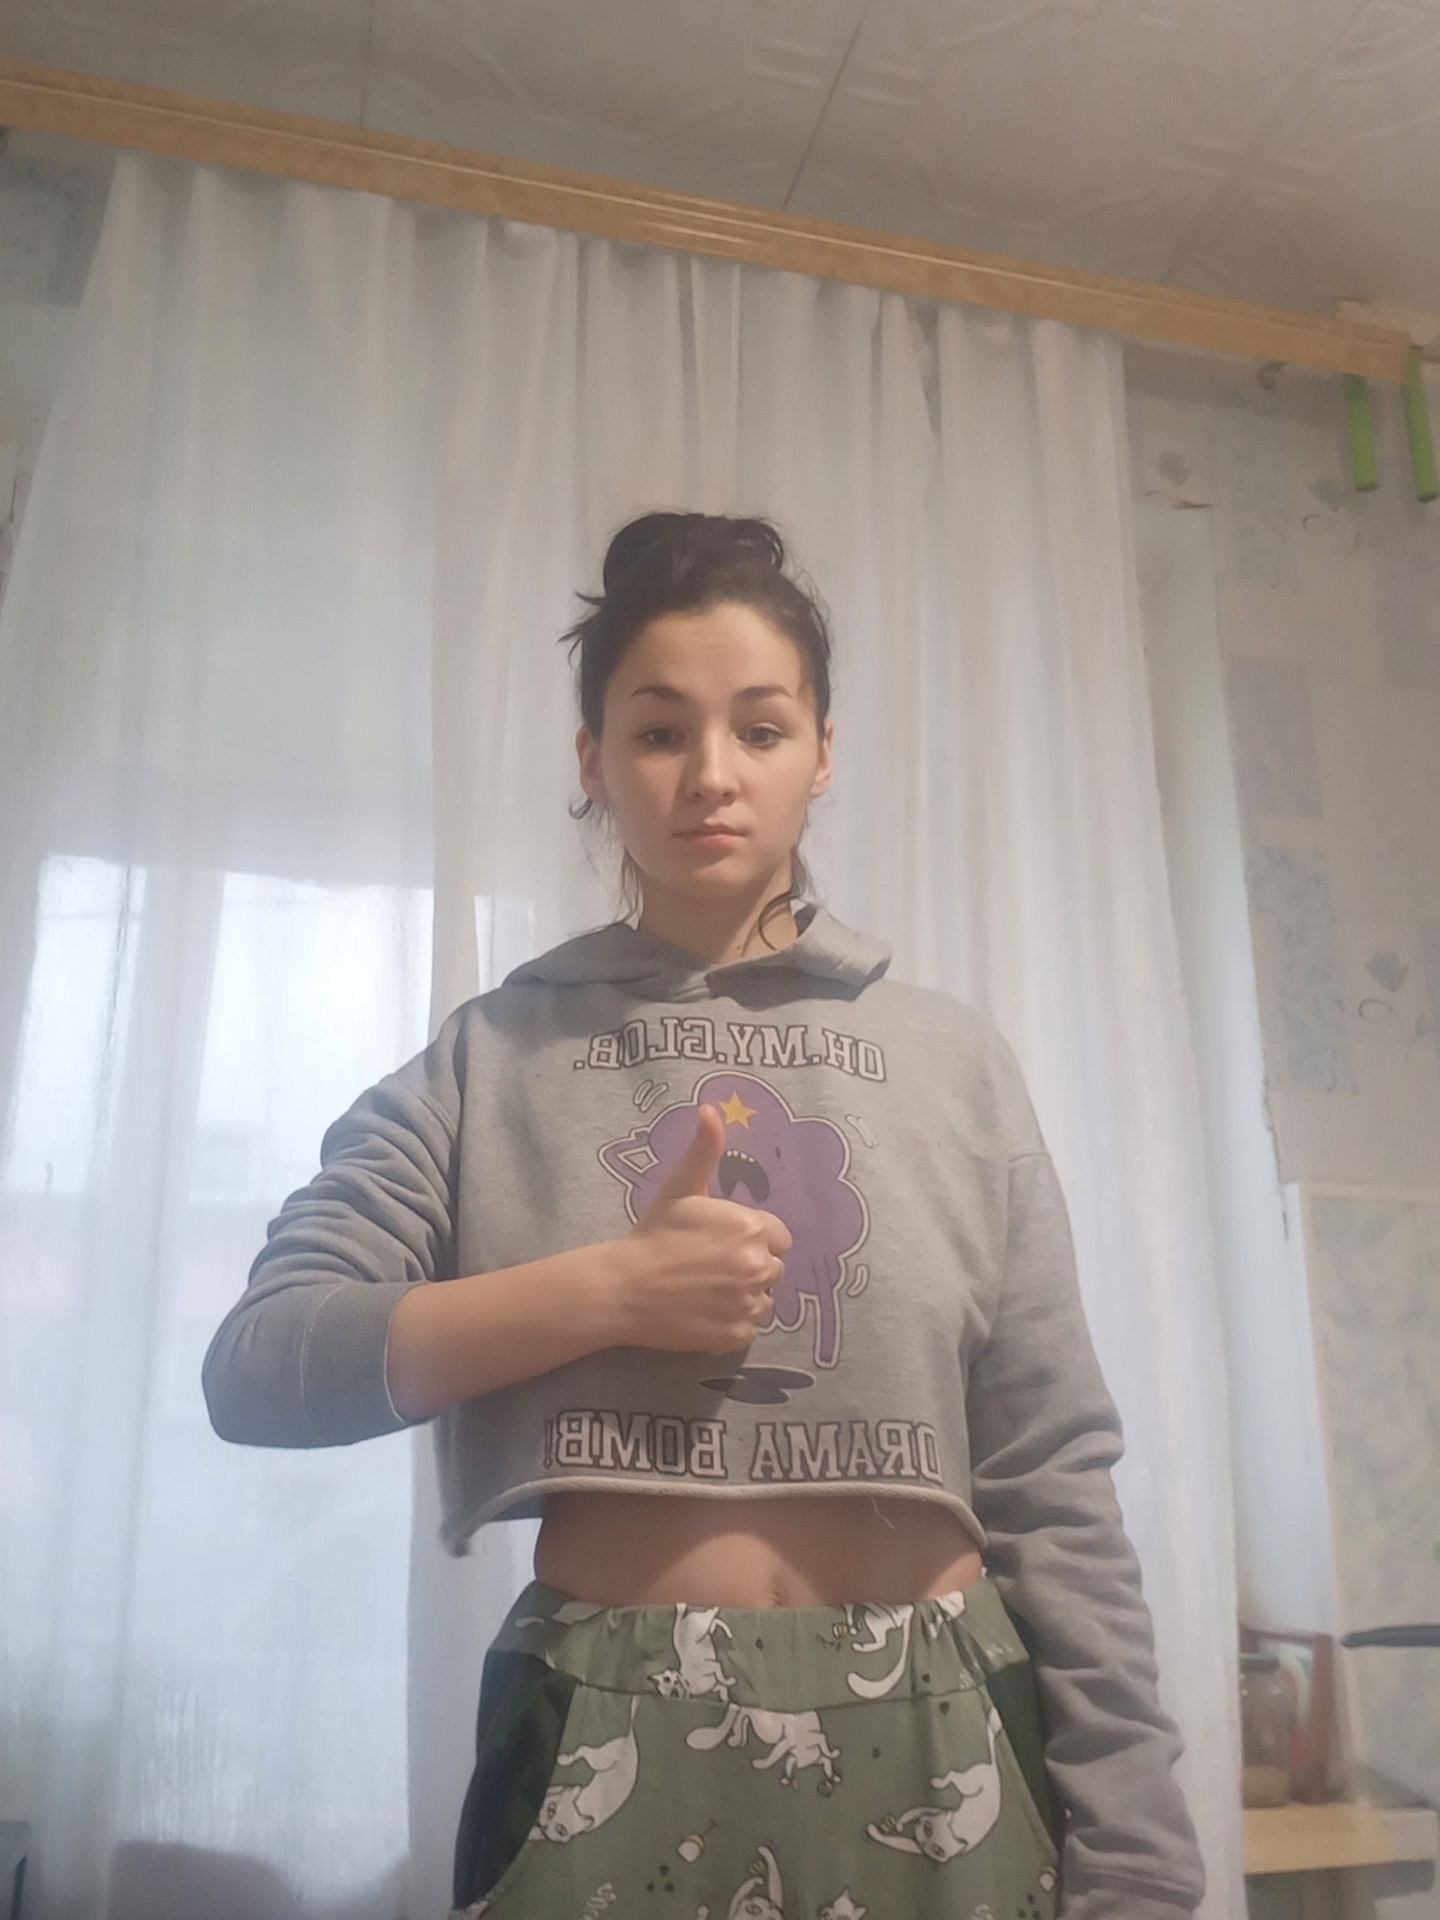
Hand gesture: like